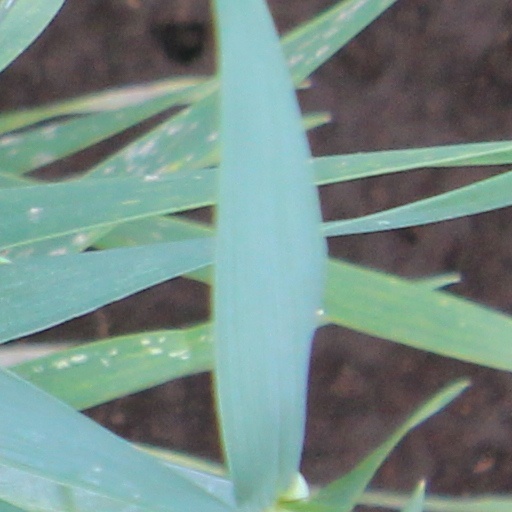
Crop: wheat